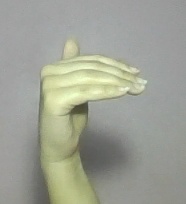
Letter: khaa